List of Calgary Flames head coaches

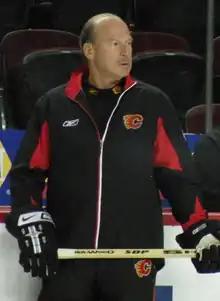
Mike Keenan was the head coach of the Calgary Flames from 2007 to 2009.

The Calgary Flames are a professional ice hockey team based in Calgary, Alberta, Canada. The team is a member of the Pacific Division in the Western Conference of the National Hockey League (NHL). The Flames arrived in Calgary in 1980 after transferring from the city of Atlanta, Georgia, where they were known as the Atlanta Flames from their founding in 1972 until relocation.